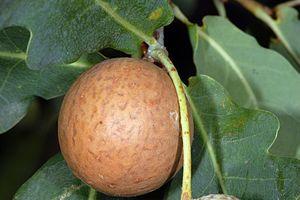
Le chêne pédonculé est une espèce d'arbres à feuillage caduc originaire des régions tempérées d'Europe, appartenant à la famille des Fagacées. Son fruit est porté par un long pédoncule.
Andricus kollari, parfois appelé le cynips de la galle ronde du chêne, est une espèce d'insectes hyménoptères de la famille des Cynipidae.
Andricus est un genre d'insectes appartenant à l'ordre des hyménoptères, à la famille des cynipidés.